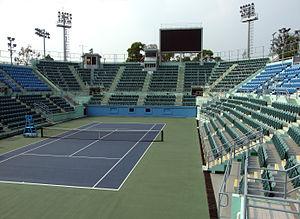
Le parc Victoria, aussi connu sous son nom anglais Victoria Park, est un parc public de Hong Kong situé dans le quartier de Causeway Bay au nord de l'île de Hong Kong entre les stations de Causeway Bay et de Tin Hau. Placé dans le district de Wan Chai, il est bordé par la Victoria Park Road et Victoria Harbour au nord et Causeway Road et la bibliothèque centrale de Hong Kong au sud.